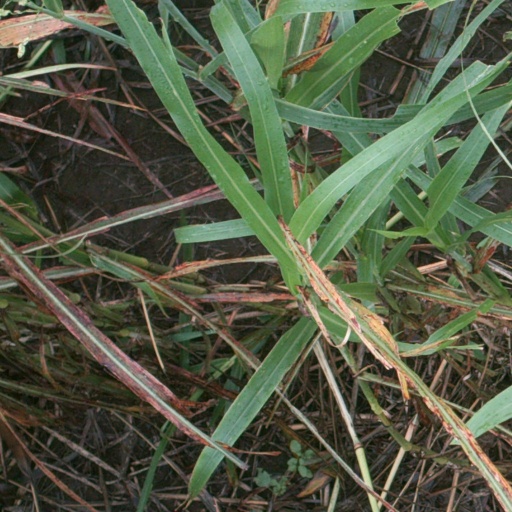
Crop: sorghum